Howell Works

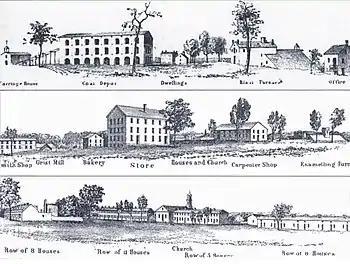
Panoramic view of Howell Works, 1853, showing coal depot and furnace at top, store and other buildings center, and residential buildings at bottom.

By 1836, Howell Works had expanded to its peak operation and size. By this time, the Works employed 400 to 600 workers, including not only those who lived in the Works community but many people from the surrounding region. The Works had expanded to over sixty buildings, including a large three-storey charcoal depot storing charcoal, bog iron and flux; the company store and the church; a carriage house and stables; a bakery, gristmill and slaughterhouse; a blacksmith, carpentry shop and wheelwright; an enamelling furnace; numerous row houses for married employees; and finally Allaire's mansion, which included a dormitory wing for the Works bachelors, managed by a housekeeper.